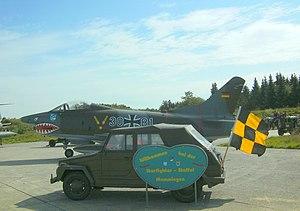
L'aéroport de Memmingen est un petit aéroport régional allemand situé près de la ville de Memmingen en Bavière.